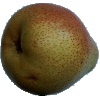
Label: pear_forelle